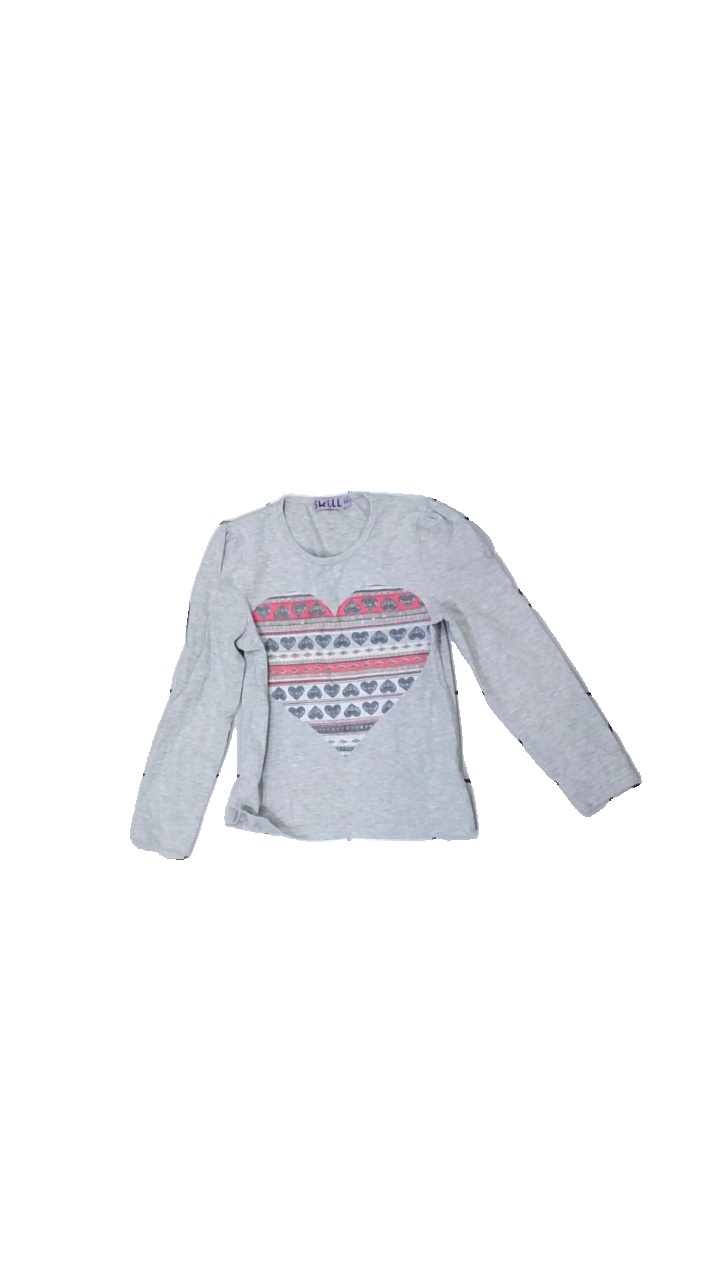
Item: Top (Children)
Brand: Skill
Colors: Black
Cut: C-collar
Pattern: Other
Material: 60% Cotton 40% Polyester
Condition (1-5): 2
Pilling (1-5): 2
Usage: Reuse
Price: <50